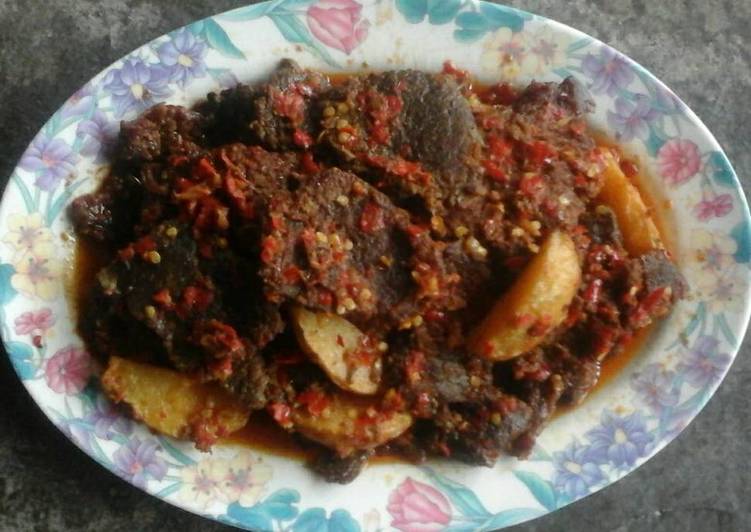
Label: dendeng_batokok